Jeff Flake

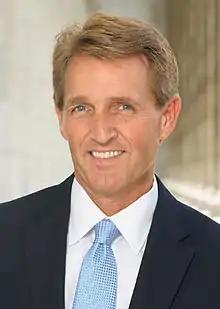
Flake during the 113th Congress

Flake was a member of the Republican Liberty Caucus, a group of libertarian-leaning Republican congressmen. He was also a member of the Republican Study Committee.